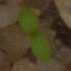
Label: scentless_mayweed